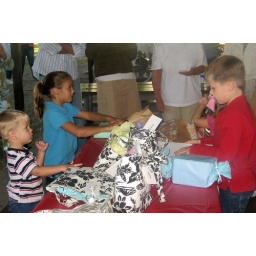
Ring Bearers, Jr. Bridesmaid and flower girl in action